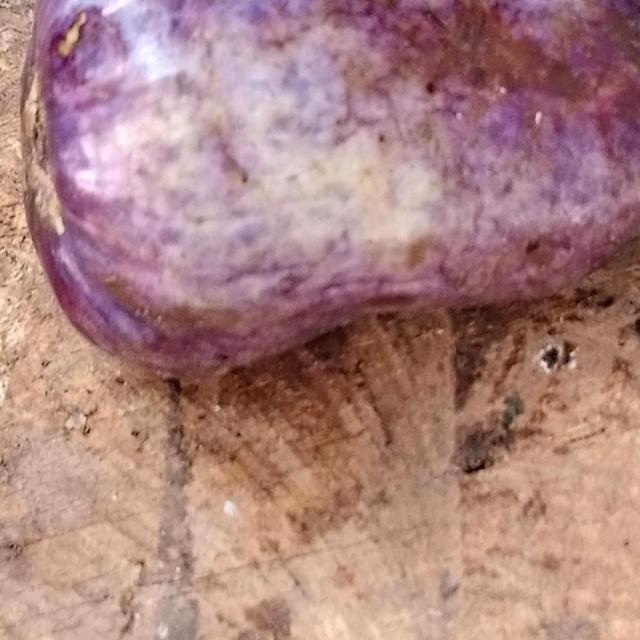
Plum grade: unripe